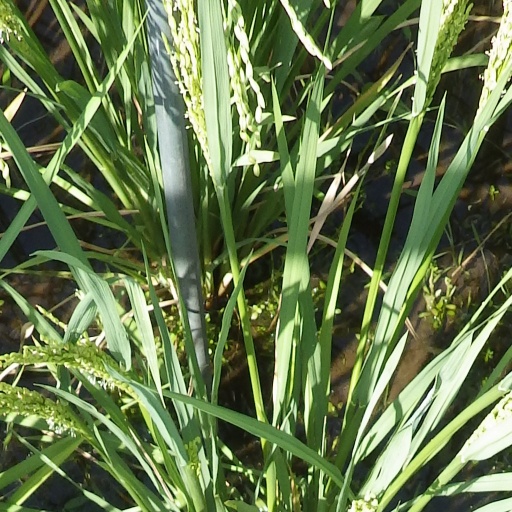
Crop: rice